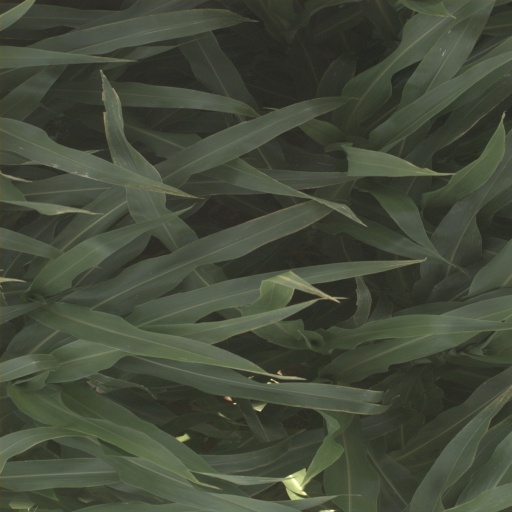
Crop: sorghum